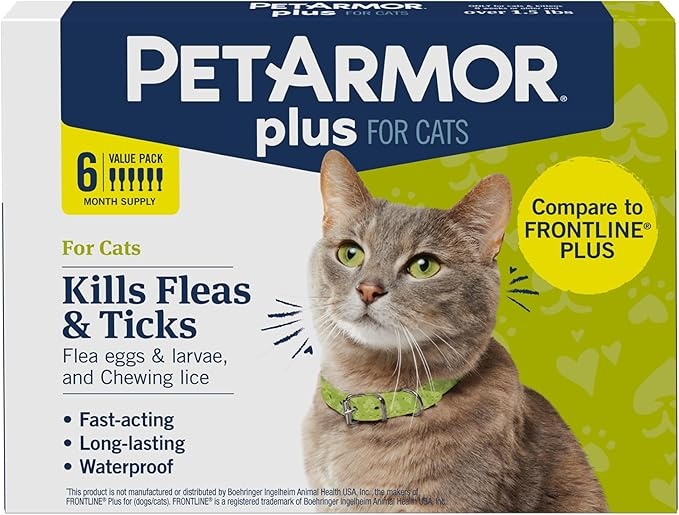
PetArmor Plus Flea and Tick Prevention for Cats, Cat Flea and Tick Treatment, 6 Doses, Waterproof Topical, Fast Acting, Cats Over 1.5 lbs
About This EFFECTIVE, WATERPROOF FLEA TREATMENT FOR CATS: PetArmor Plus is a waterproof, flea & tick topical prevention for cats that kills fleas, flea eggs, flea larvae, ticks, and chewing lice for up to 30 days after application. TRUSTED, VET QUALITY FORMULA: Containing fipronil and (S)-methoprene, the same active ingredients as FRONTLINE Plus for Cats. PetArmor Plus for Cats has a powerful formula that starts to kill fleas within 24 hours. BREAK THE FLEA CYCLE: Unlike other flea and tick treatments that may temporarily suppress flea activity, PETARMOR Plus Cat Flea Treatment works by effectively breaking the flea life cycle. Kill flea eggs and larvae to prevent re-infestation. FLEA AND TICK PROTECTION: PetArmor Plus for Cats flea drops protects your furry family members from brown dog ticks, American dog ticks, Lone Star ticks, and deer ticks (which may transmit Lyme disease). EASY-TO-USE, LONG-LASTING: PetArmor Plus flea and tick treatment comes with six (6) waterproof topical applications that provide your pet flea protection and control for (6) months
Brand: PetArmor
Category: Animals & Pet Supplies > Pet Supplies > Pet Flea & Tick Control > Spot Treatments